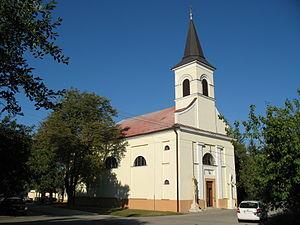
Dlhá nad Váhom est un village de Slovaquie situé dans la région de Nitra.